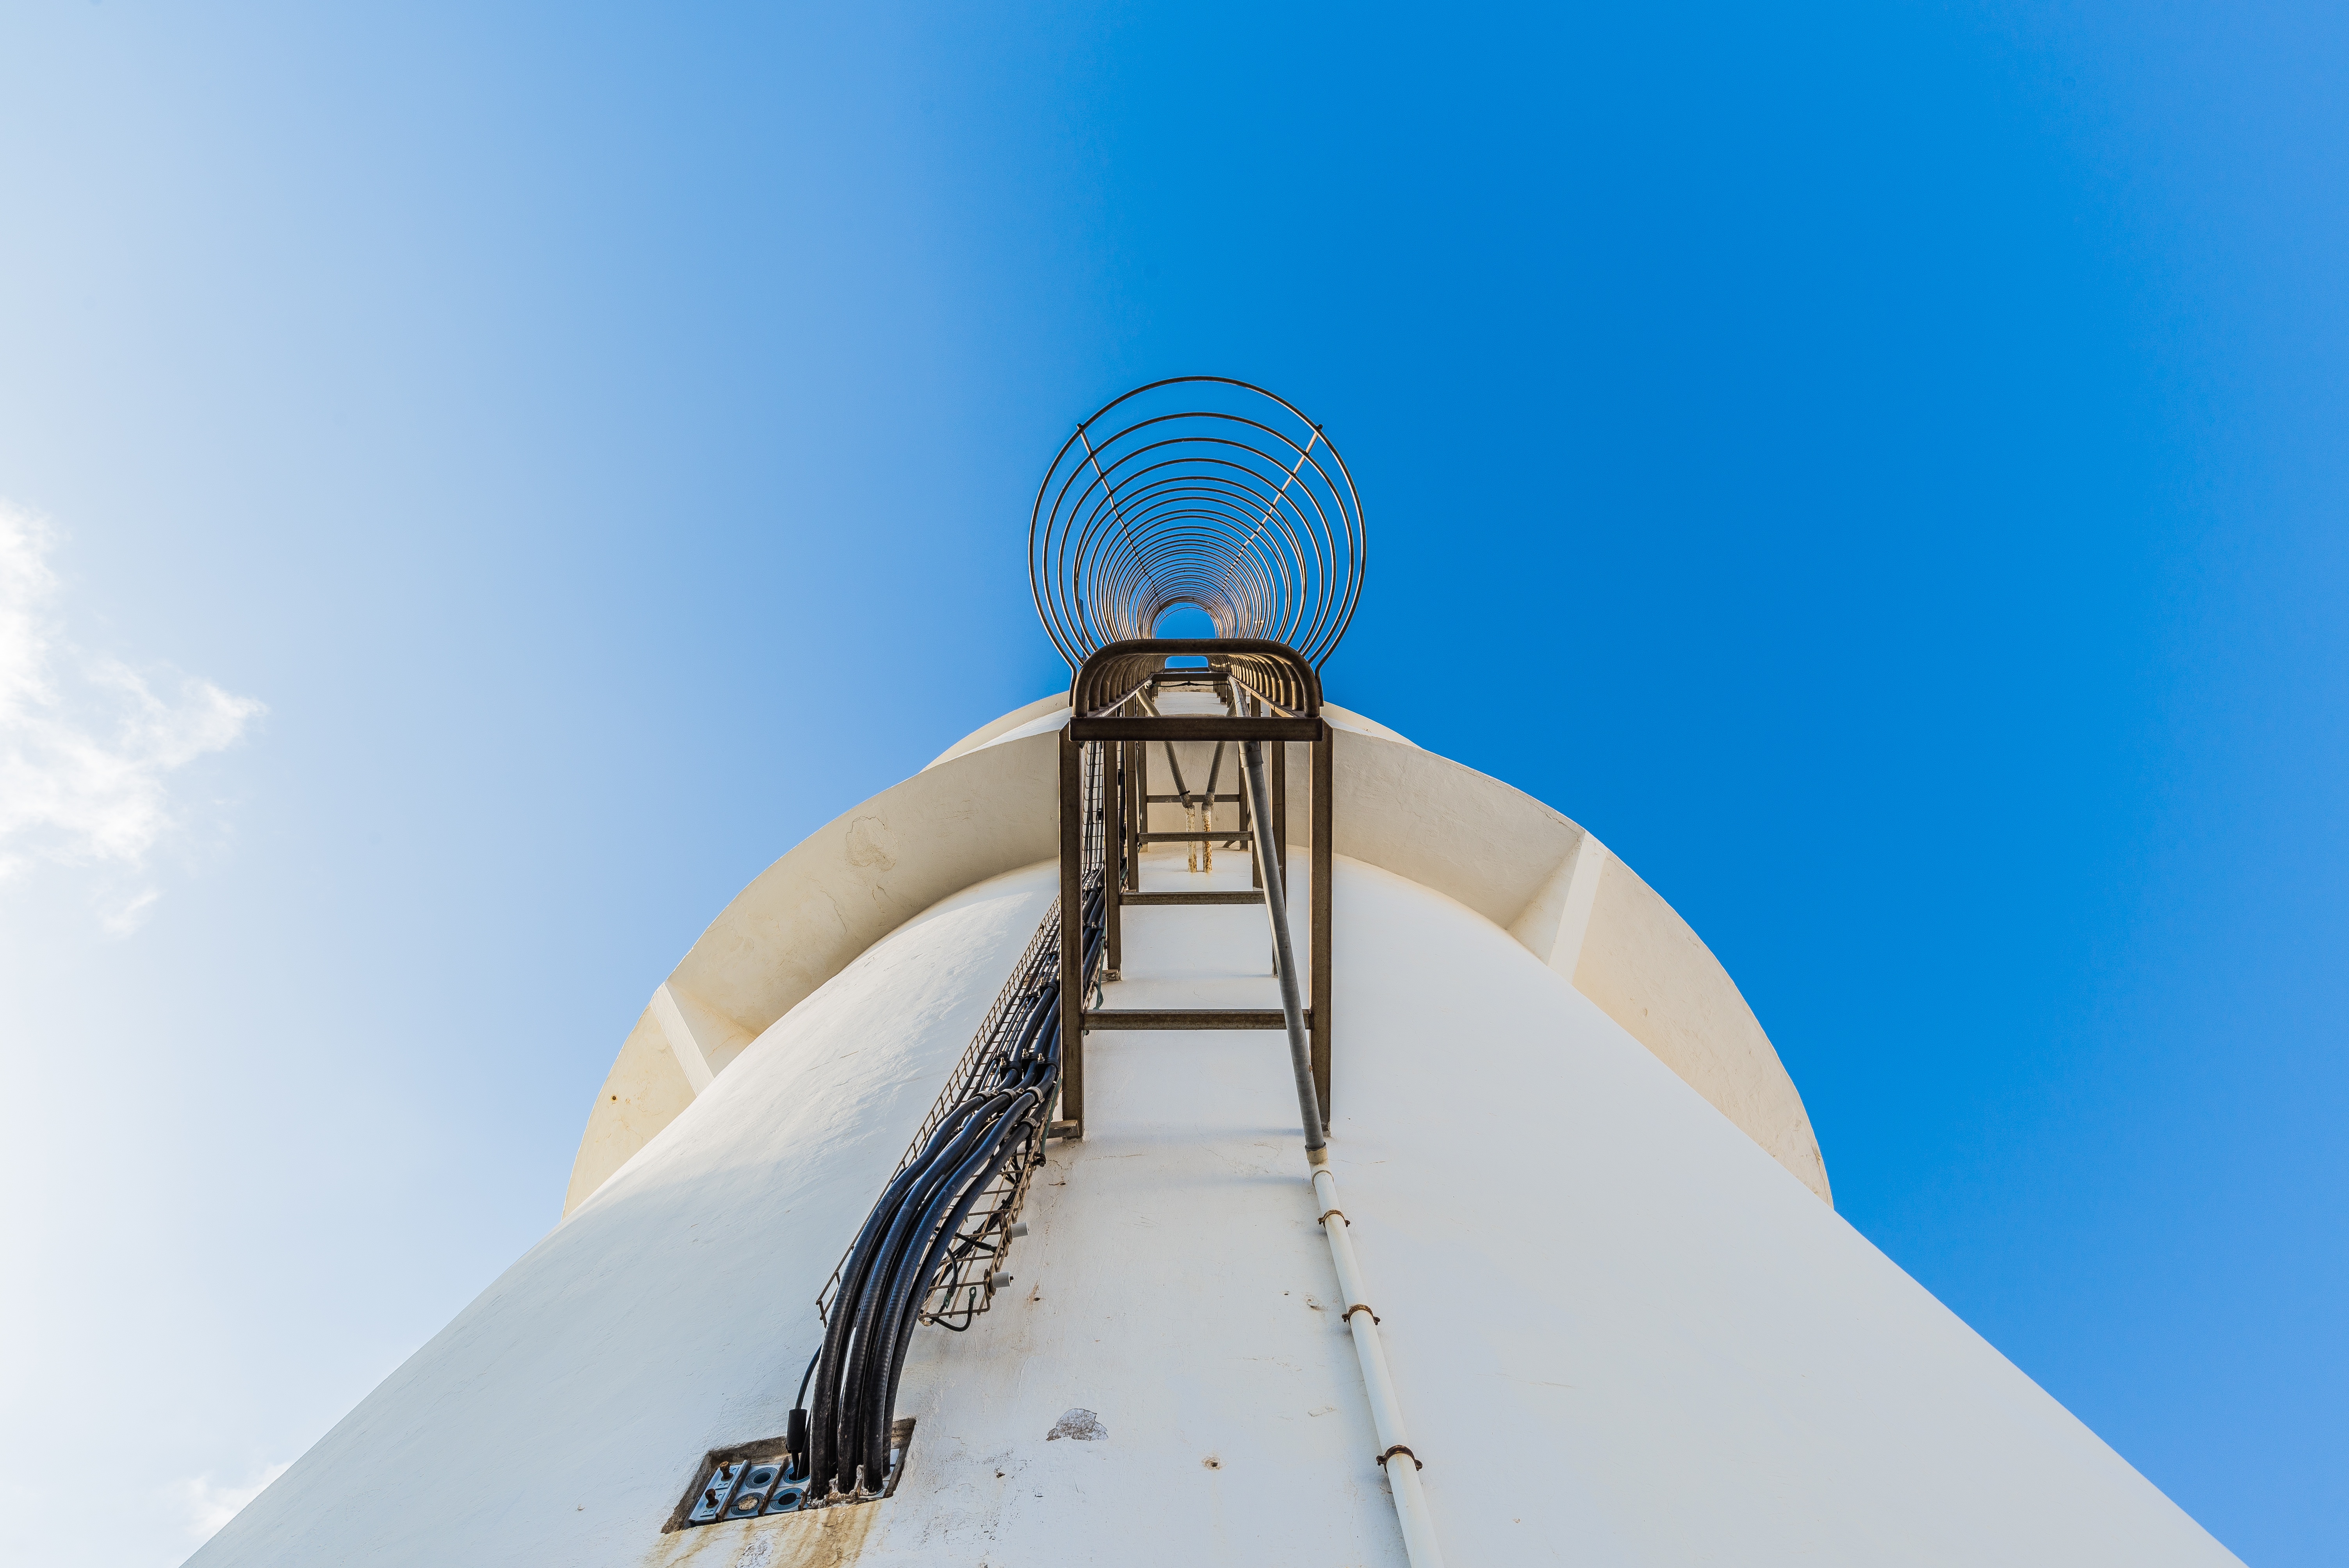
wind, tower, blue, atmosphere of earth